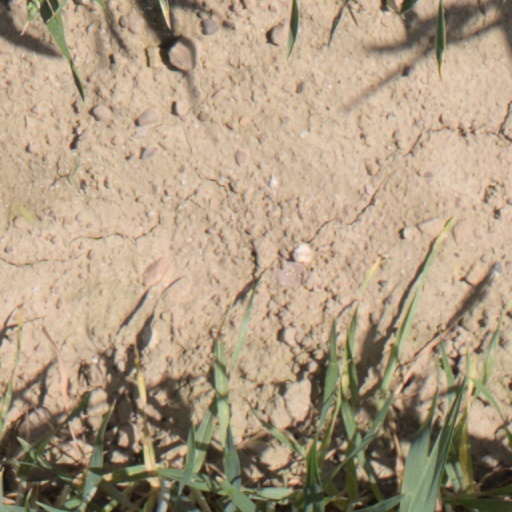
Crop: wheat